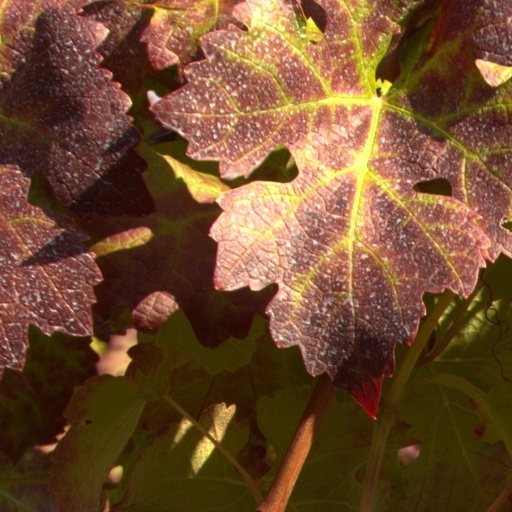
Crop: grape